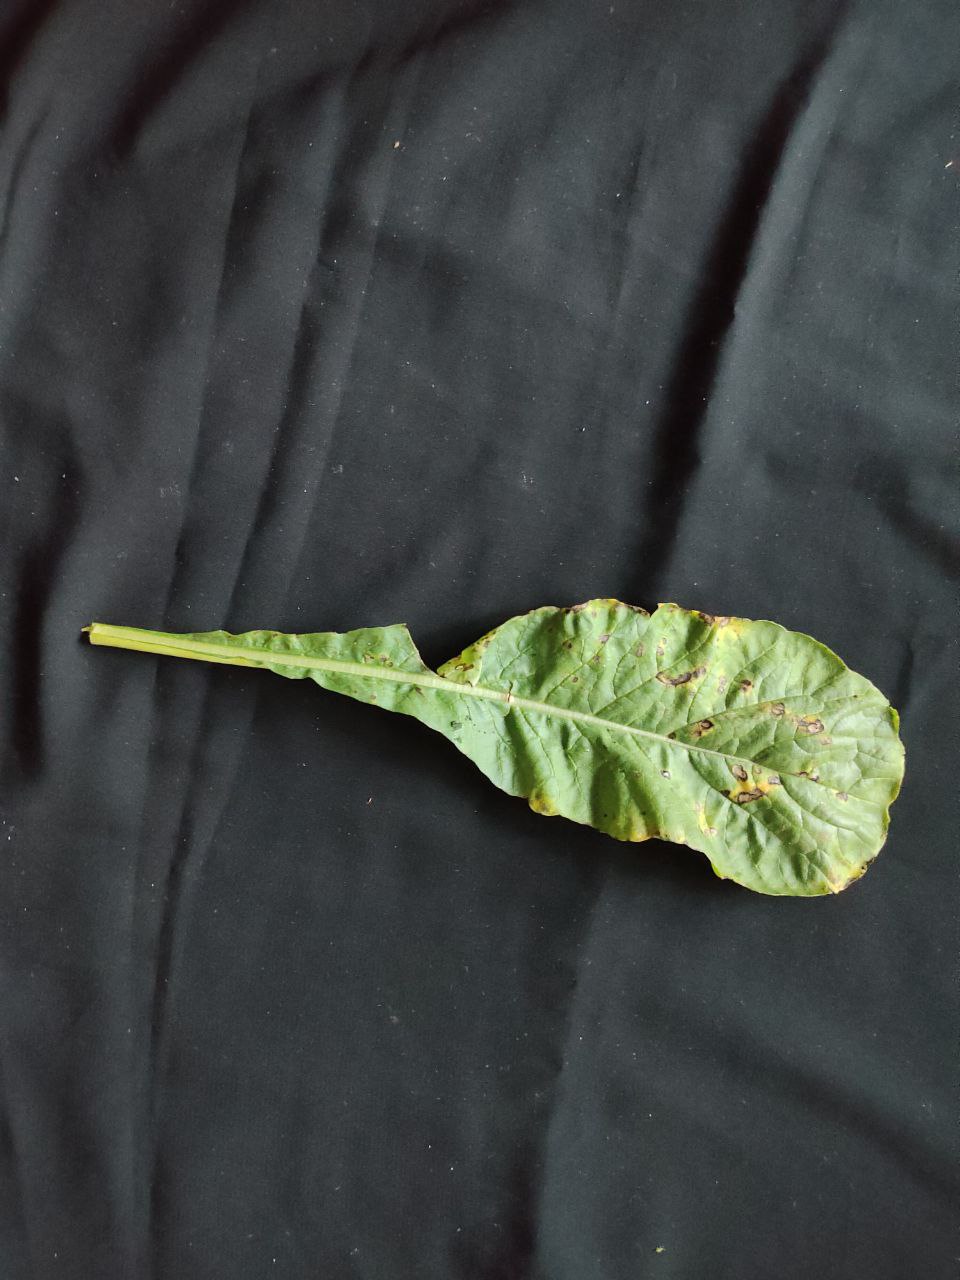
Label: Black leaf spot